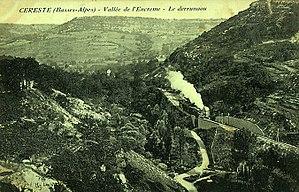
Vallée de l'Encrême Le derrunaou à l'approche de Céreste
La ligne de Cavaillon à Saint-Maime - Dauphin est une ancienne ligne de chemin de fer française à écartement standard et à voie unique non électrifiée. Elle reliait Cavaillon, sur la ligne d'Avignon à Miramas, à Saint-Maime - Dauphin, où elle rejoignait la ligne de Forcalquier à Volx. Volx était une gare de la ligne de Lyon à Marseille via Grenoble.